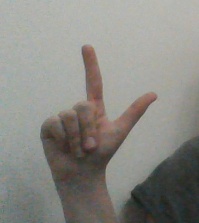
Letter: laam